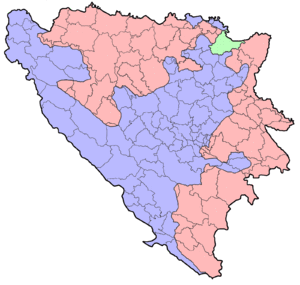
La République serbe ou Republika Srpska en serbe latin est, avec la Fédération de Bosnie-et-Herzégovine et avec le District de Brčko, une des trois entités qui composent la Bosnie-Herzégovine.
Les subdivisions de Bosnie-Herzégovine présentent en réalité deux organisations parallèles de subdivisions territoriales du fait de l'existence de deux entités constitutives de la fédération bosnienne :